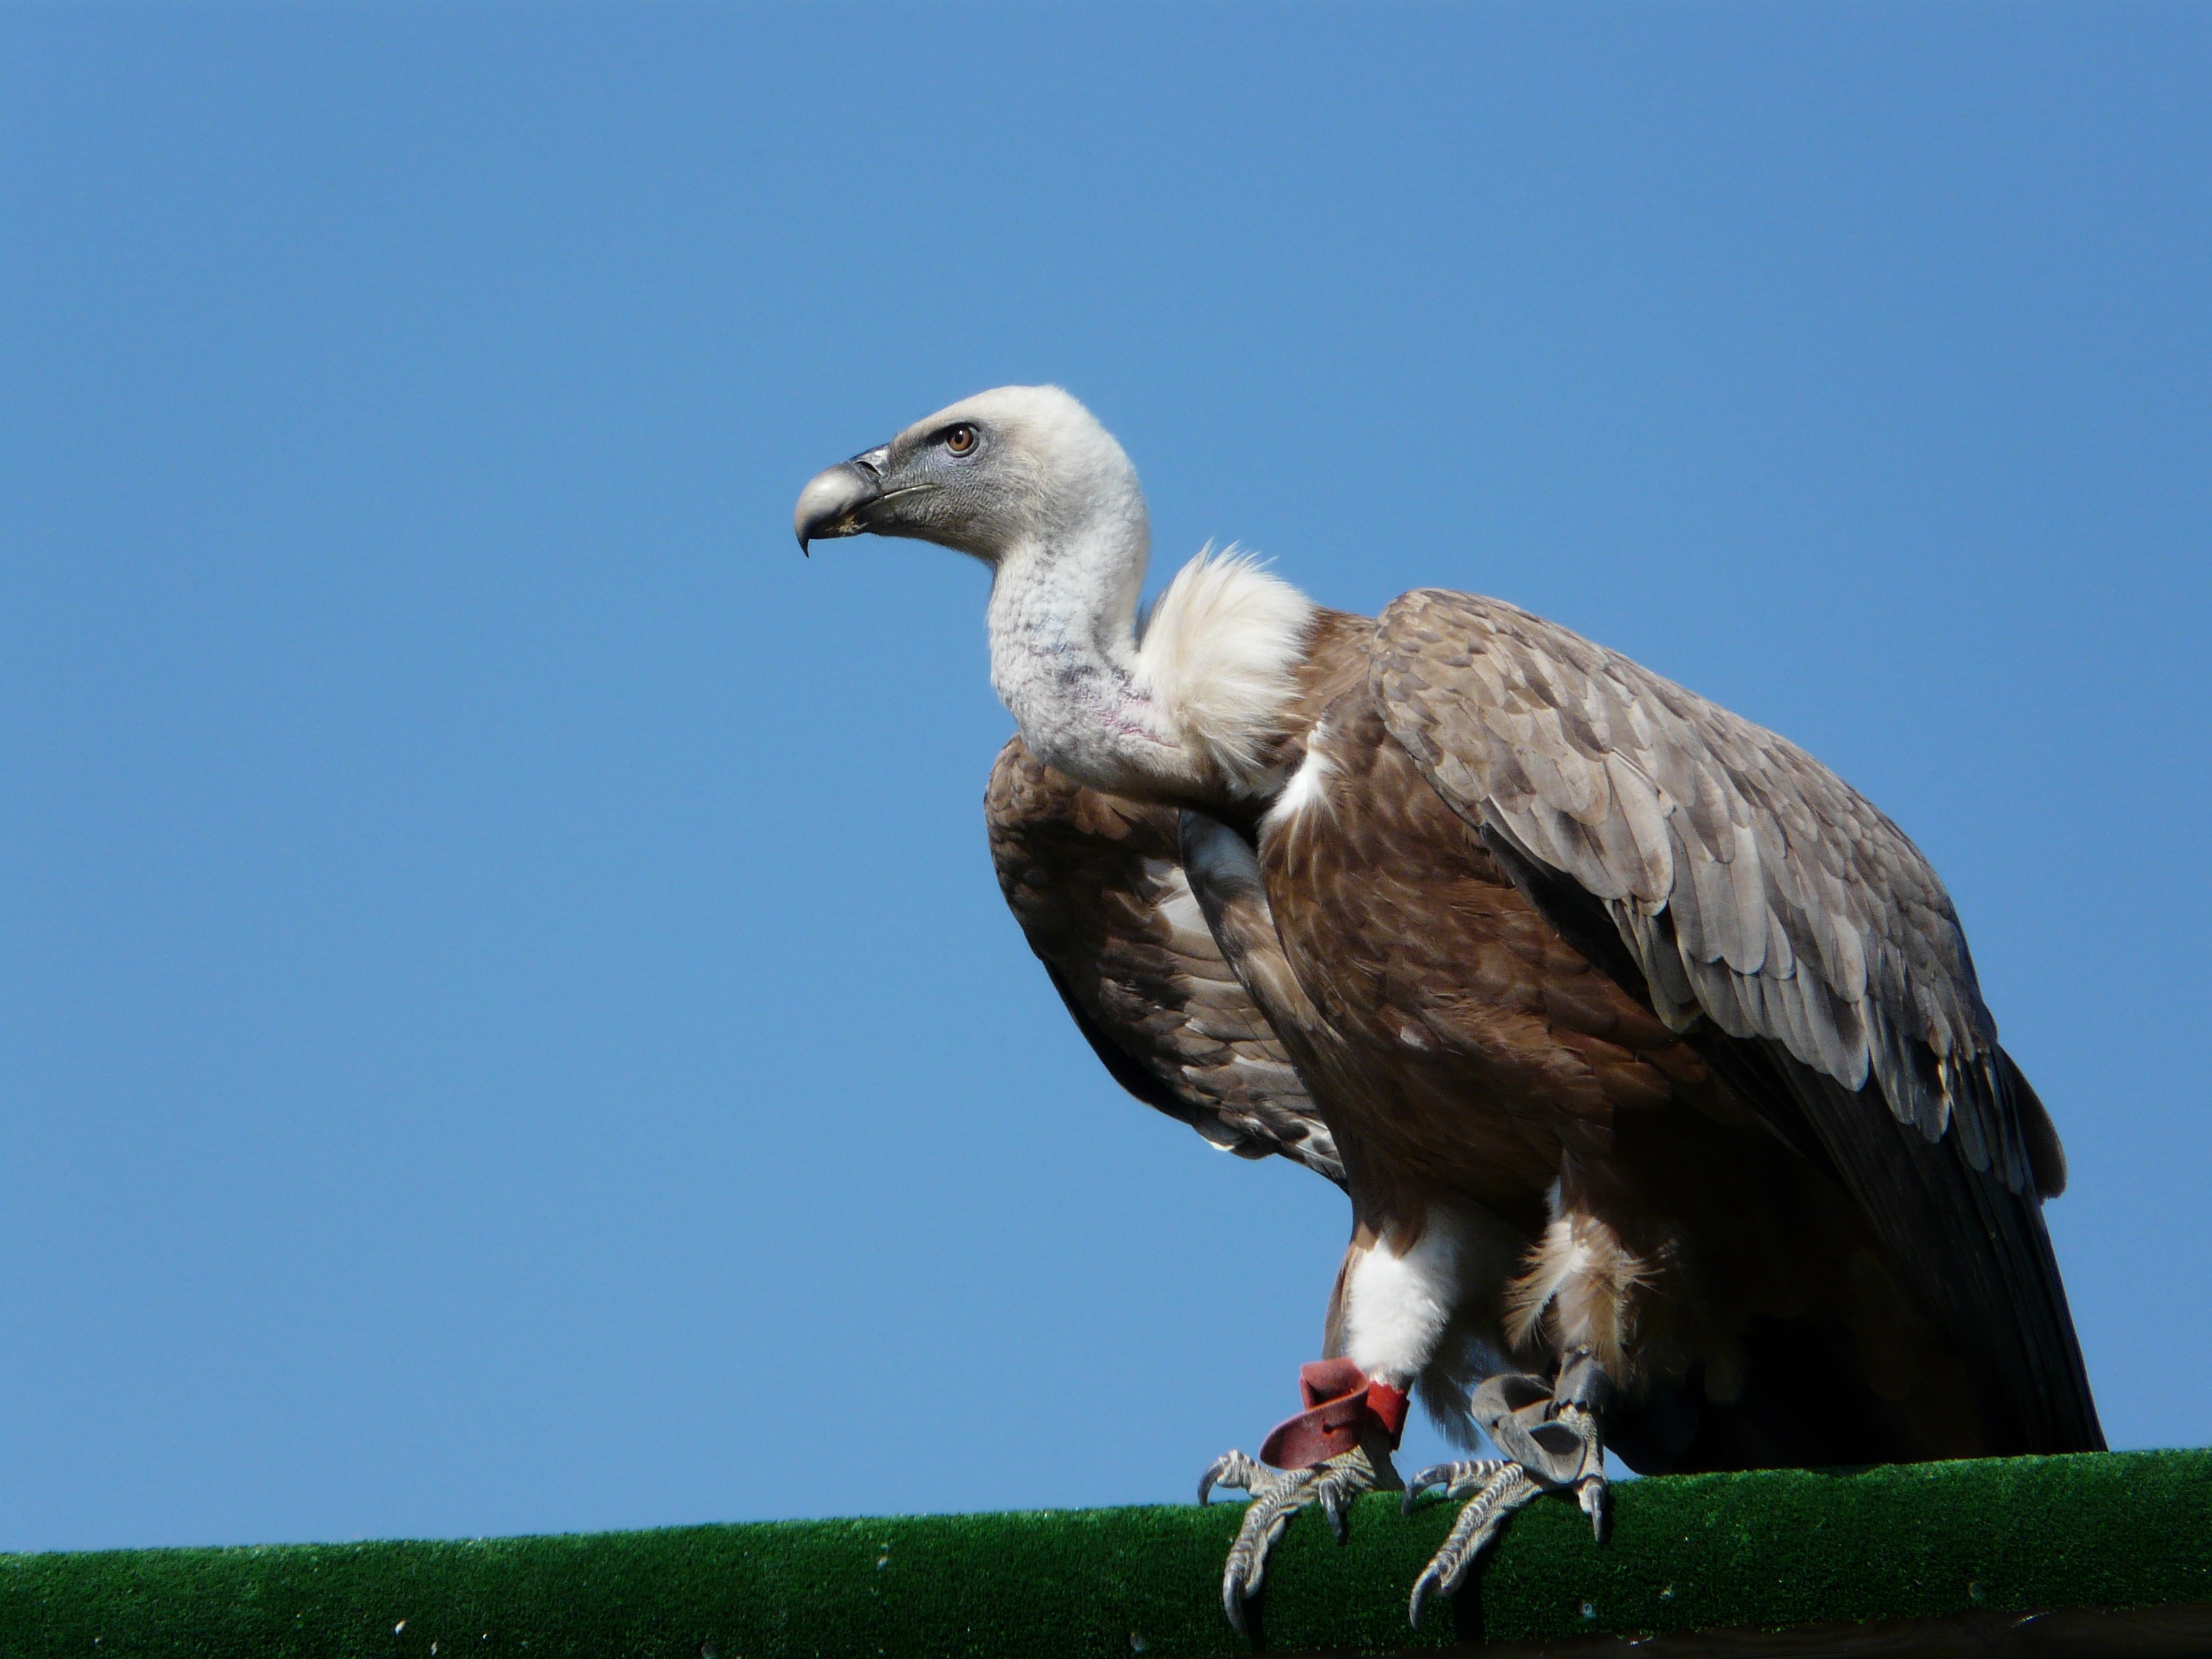
bird, wing, sky, seabird, wildlife, beak, eagle, fauna, raptor, bird of prey, birds, vertebrate, vulture, vautour moine